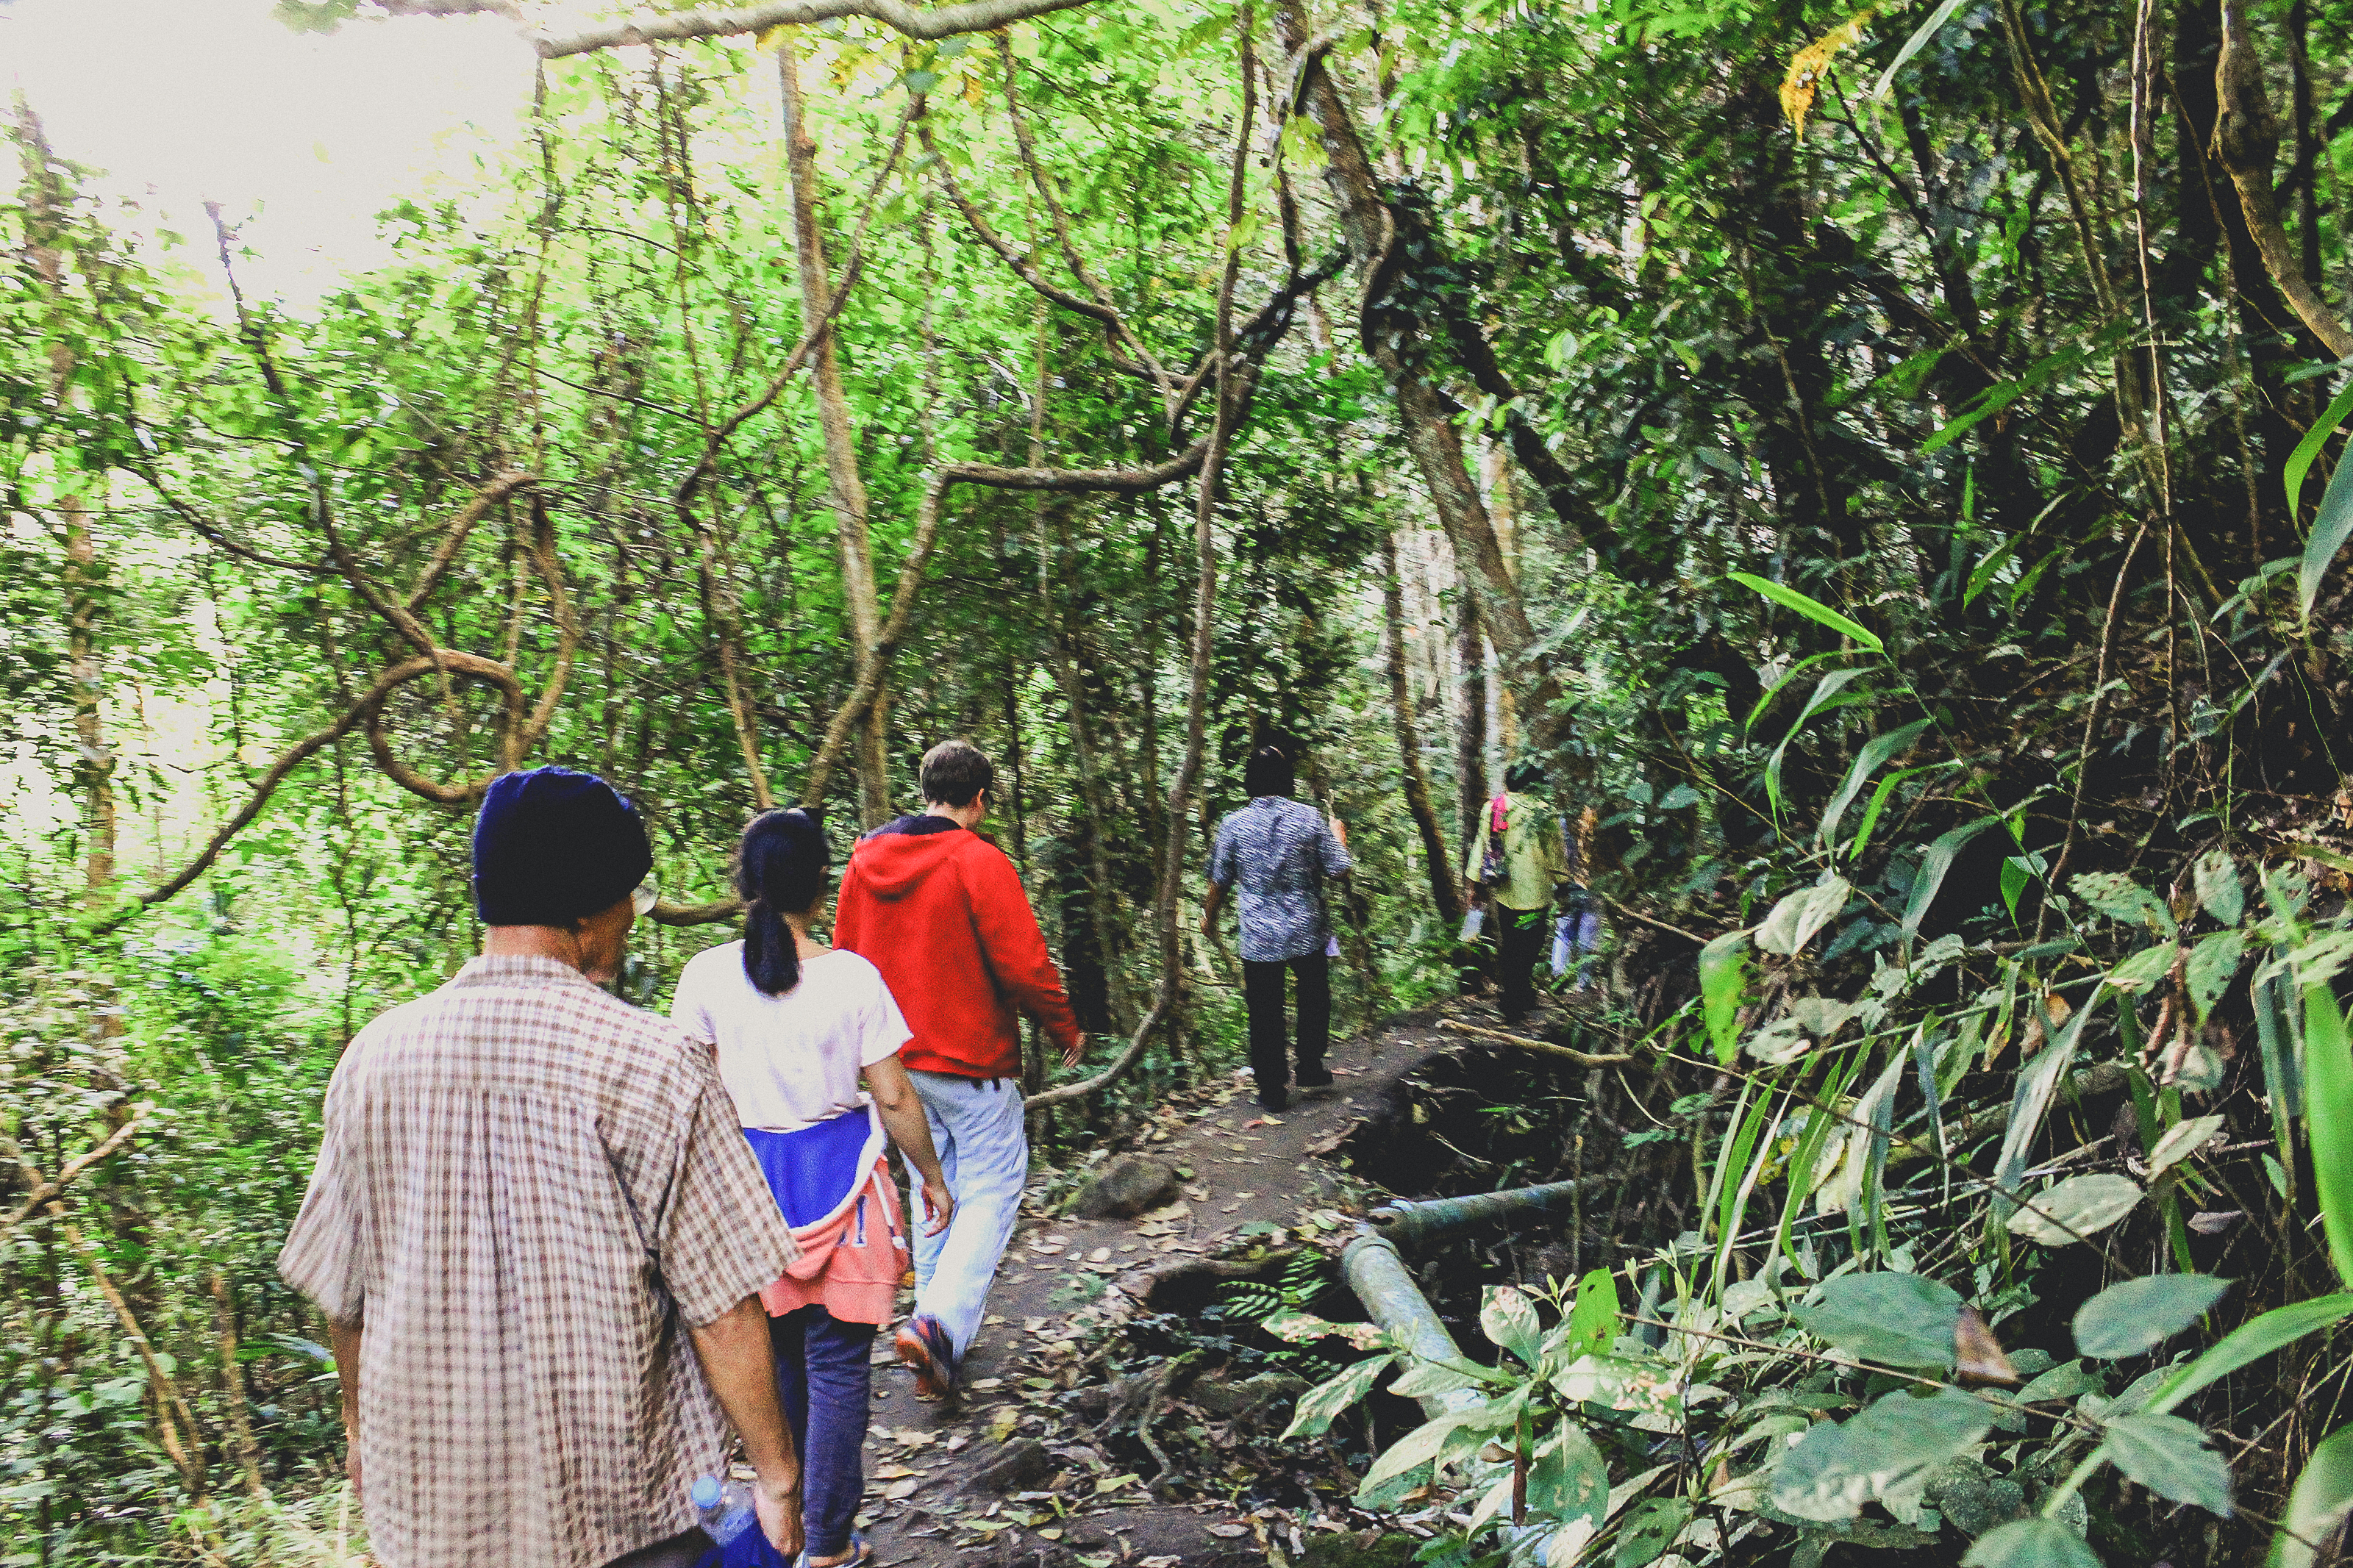
jungle, footpath, garden, path, forest, landscape, nature, park, tree, outdoor, natural, green, environment, plant, walkway, pathway, walk, way, wood, background, foliage, tropical, wild, travel, road, leaf, wooden, adventure, asia, track, vegetation, natural environment, nature reserve, adaptation, botany, community, rainforest, trail, soil, wildlife, tourism, plantation, shrub, crop